Shillington, Bedfordshire

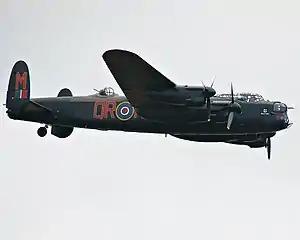
Avro Lancaster

In 1940 a Luftwaffe Dornier Do 17 was attacked over Great Offley (to the south of Pegsdon), the bomber crashed killing the pilot alongside the road at Pegsdon.